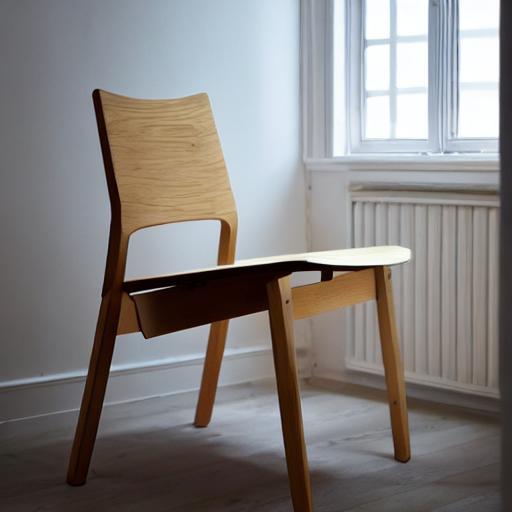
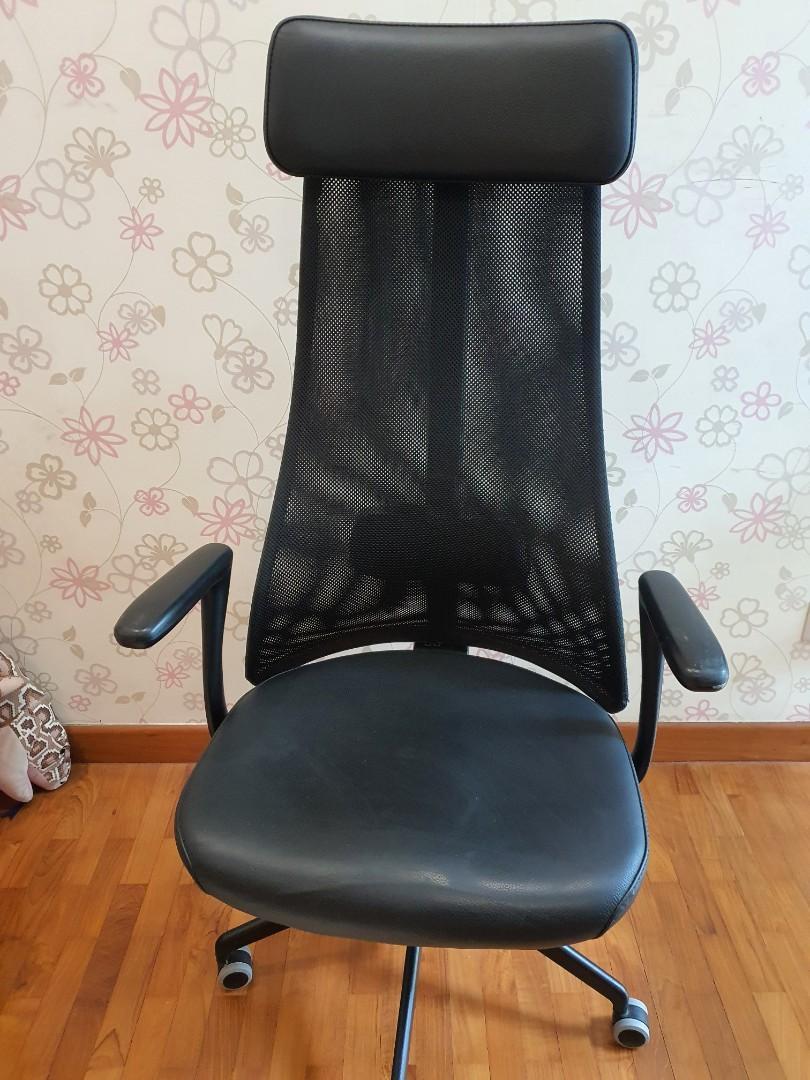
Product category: items_chair
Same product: no